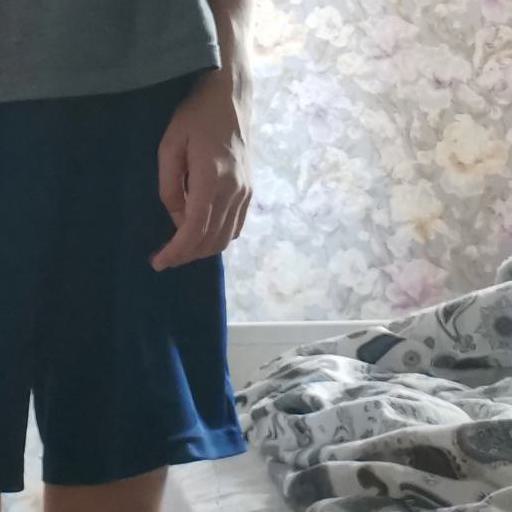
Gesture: no_gesture